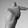
ASL letter: T